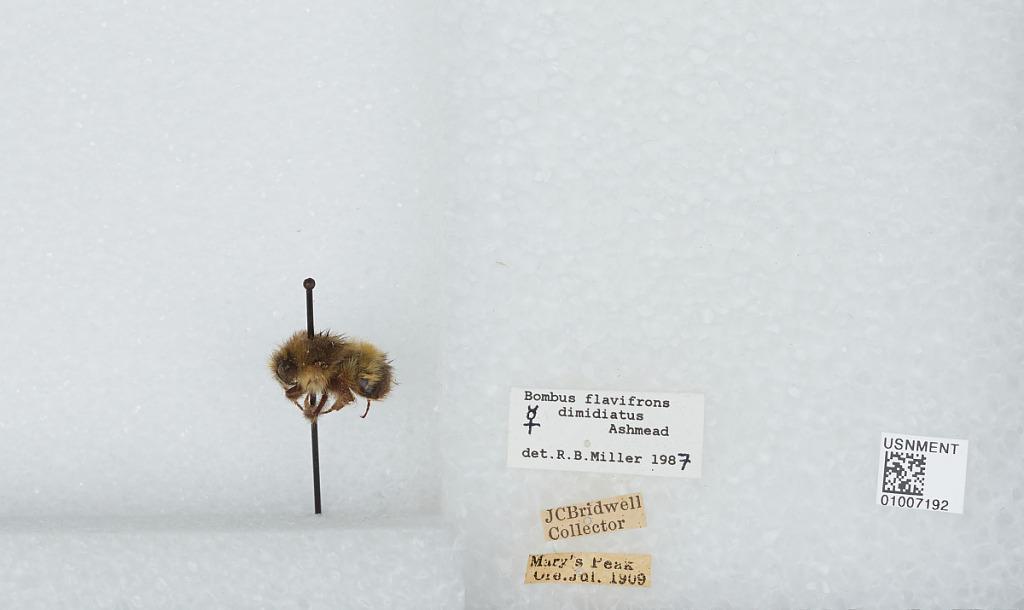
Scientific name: Bombus (Pyrobombus) flavifrons Cresson
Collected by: J. Bridwell
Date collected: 1909--
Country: United States
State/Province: Oregon
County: Benton
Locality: Marys Peak
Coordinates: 44.5044, -123.552
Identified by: Miller, R. B.